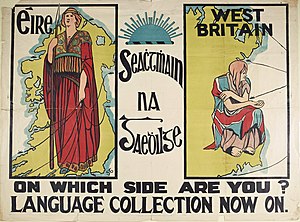
Seachtain na Gaeilge
Poster for 1913 Seaċtṁain na Gaeḋilge, kontrasten mellem irsk Irland og Vestbrite.
Seachtain na Gaeilge er en almennyttig organisation i Irland der fremmer det irske sprog under en to-ugers festival, der bliver afholdt i marts hvert år, lige inden Skt. Patricks dag den 17. marts. Organisationen blev etableret i 1903.